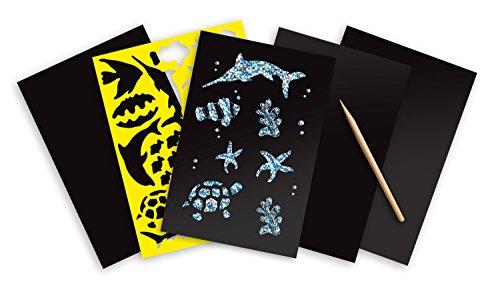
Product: Melissa & Doug Scratch Art Activity Kit - Sea Life (Great Gift for Girls and Boys - Best for 4, 5, 6, 7, 8 Year Olds and Up)
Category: Toys & Games | Arts & Crafts | Craft Kits
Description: Includes 2 silver holographic and 2 multicolor holographic Scratch Art boards, plus wooden stylus, stencil sheet, and instructions.
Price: $4.99
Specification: ProductDimensions:10x1.5x6.2inches|ItemWeight:2.4ounces|ShippingWeight:2.4ounces(Viewshippingratesandpolicies)|DomesticShipping:ItemcanbeshippedwithinU.S.|InternationalShipping:ThisitemcanbeshippedtoselectcountriesoutsideoftheU.S.LearnMore|ASIN:B001EVMYEO|Itemmodelnumber:5918|Manufacturerrecommendedage:4-15years